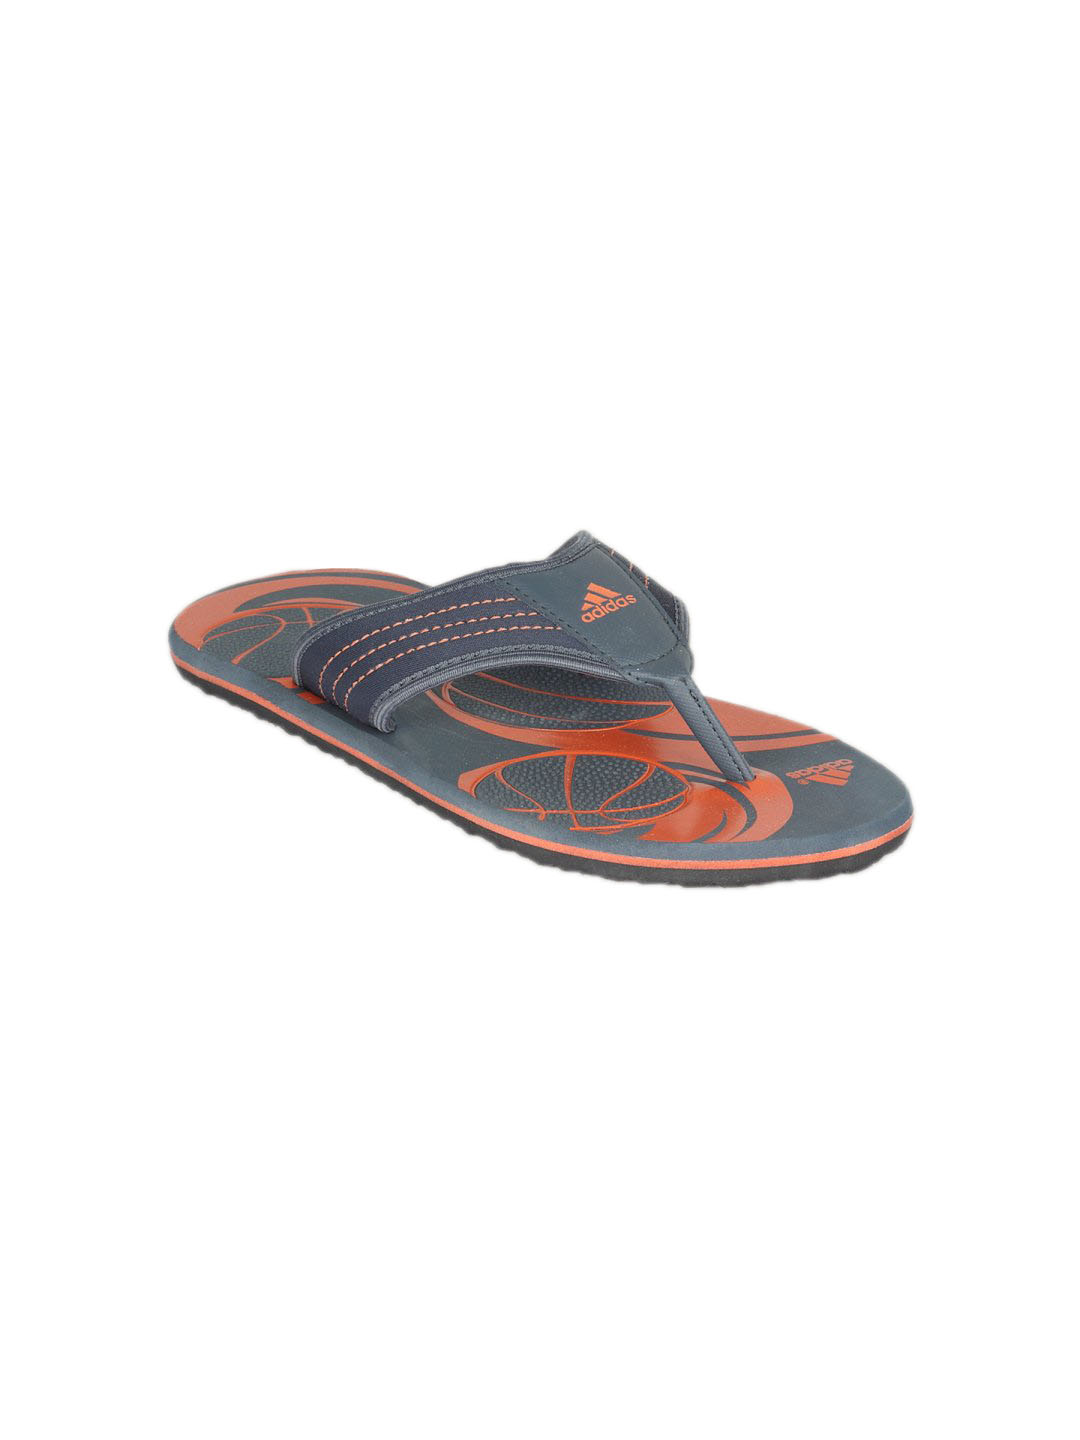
ADIDAS Men's Slide Grey Orange Flip Flop
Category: Footwear / Flip Flops / Flip Flops
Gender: Men
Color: Grey
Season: Summer 2011
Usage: Casual